Ptolemaic cult of Alexander the Great

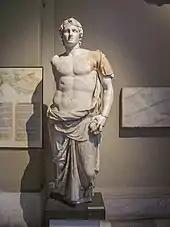
Alexander the Great, 3rd century BC statue in Istanbul Archaeological Museum, signed "Menas"

During the early Ptolemaic dynasty, Ptolemy I began the construction of the Tomb of Alexander the Great in Alexandria (the , "sēma"), and appointed a priest ("hiereus") to conduct religious rites there. This office quickly advanced to become the highest priesthood in the Ptolemaic Kingdom, its prominence underscored by its eponymous character, i.e., each regnal year was named after the incumbent priest, and documents, whether in Koine Greek or Demotic Egyptian, were dated after him. The first priest of Alexander was no less a figure than Ptolemy I's brother Menelaos. The tenure lasted one year, but under Ptolemy I, the priests apparently held the post for longer tenures, while under his successors, with few exceptions, the tenures were reduced to a single year.